Panchakanya

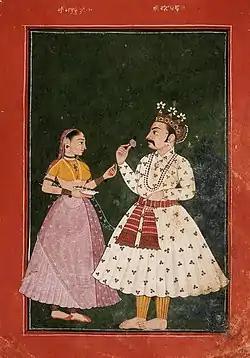
Pandu and Kunti

Draupadi is the female protagonist of the Mahabharata. She is the common wife of the five Pandava brothers and queen of Hastinapura, during the reign of the eldest Pandava, Yudhishthira. Born from a fire-sacrifice of the king of Panchala, Drupada, Draupadi is prophesied to lead to the end of Drona and the Kauravas. The Pandava Arjuna, disguised as a Brahmin, wins her in her svayamvara. In popular renditions, she refuses to marry Karna on account of his low-birth (this is excised in the "Critical Edition of Mahabharata" as later interpolation owing to the existence of older Sanskrit editions where Karna fails to string the bow.) Draupadi marries all five of the brothers on the inadvertent word of her mother-in-law, Kunti. The Pandavas agree to the plan that Draupadi would always be the chief consort of all the brothers, and would receive the title of empress. It is stipulated that Draupadi spend a year with each Pandava; any of the other four brothers who interrupts them during their private time within that year is to embark on a pilgrimage of twelve years. She mothers five sons from each of the Pandavas, regaining her virginity after every year.